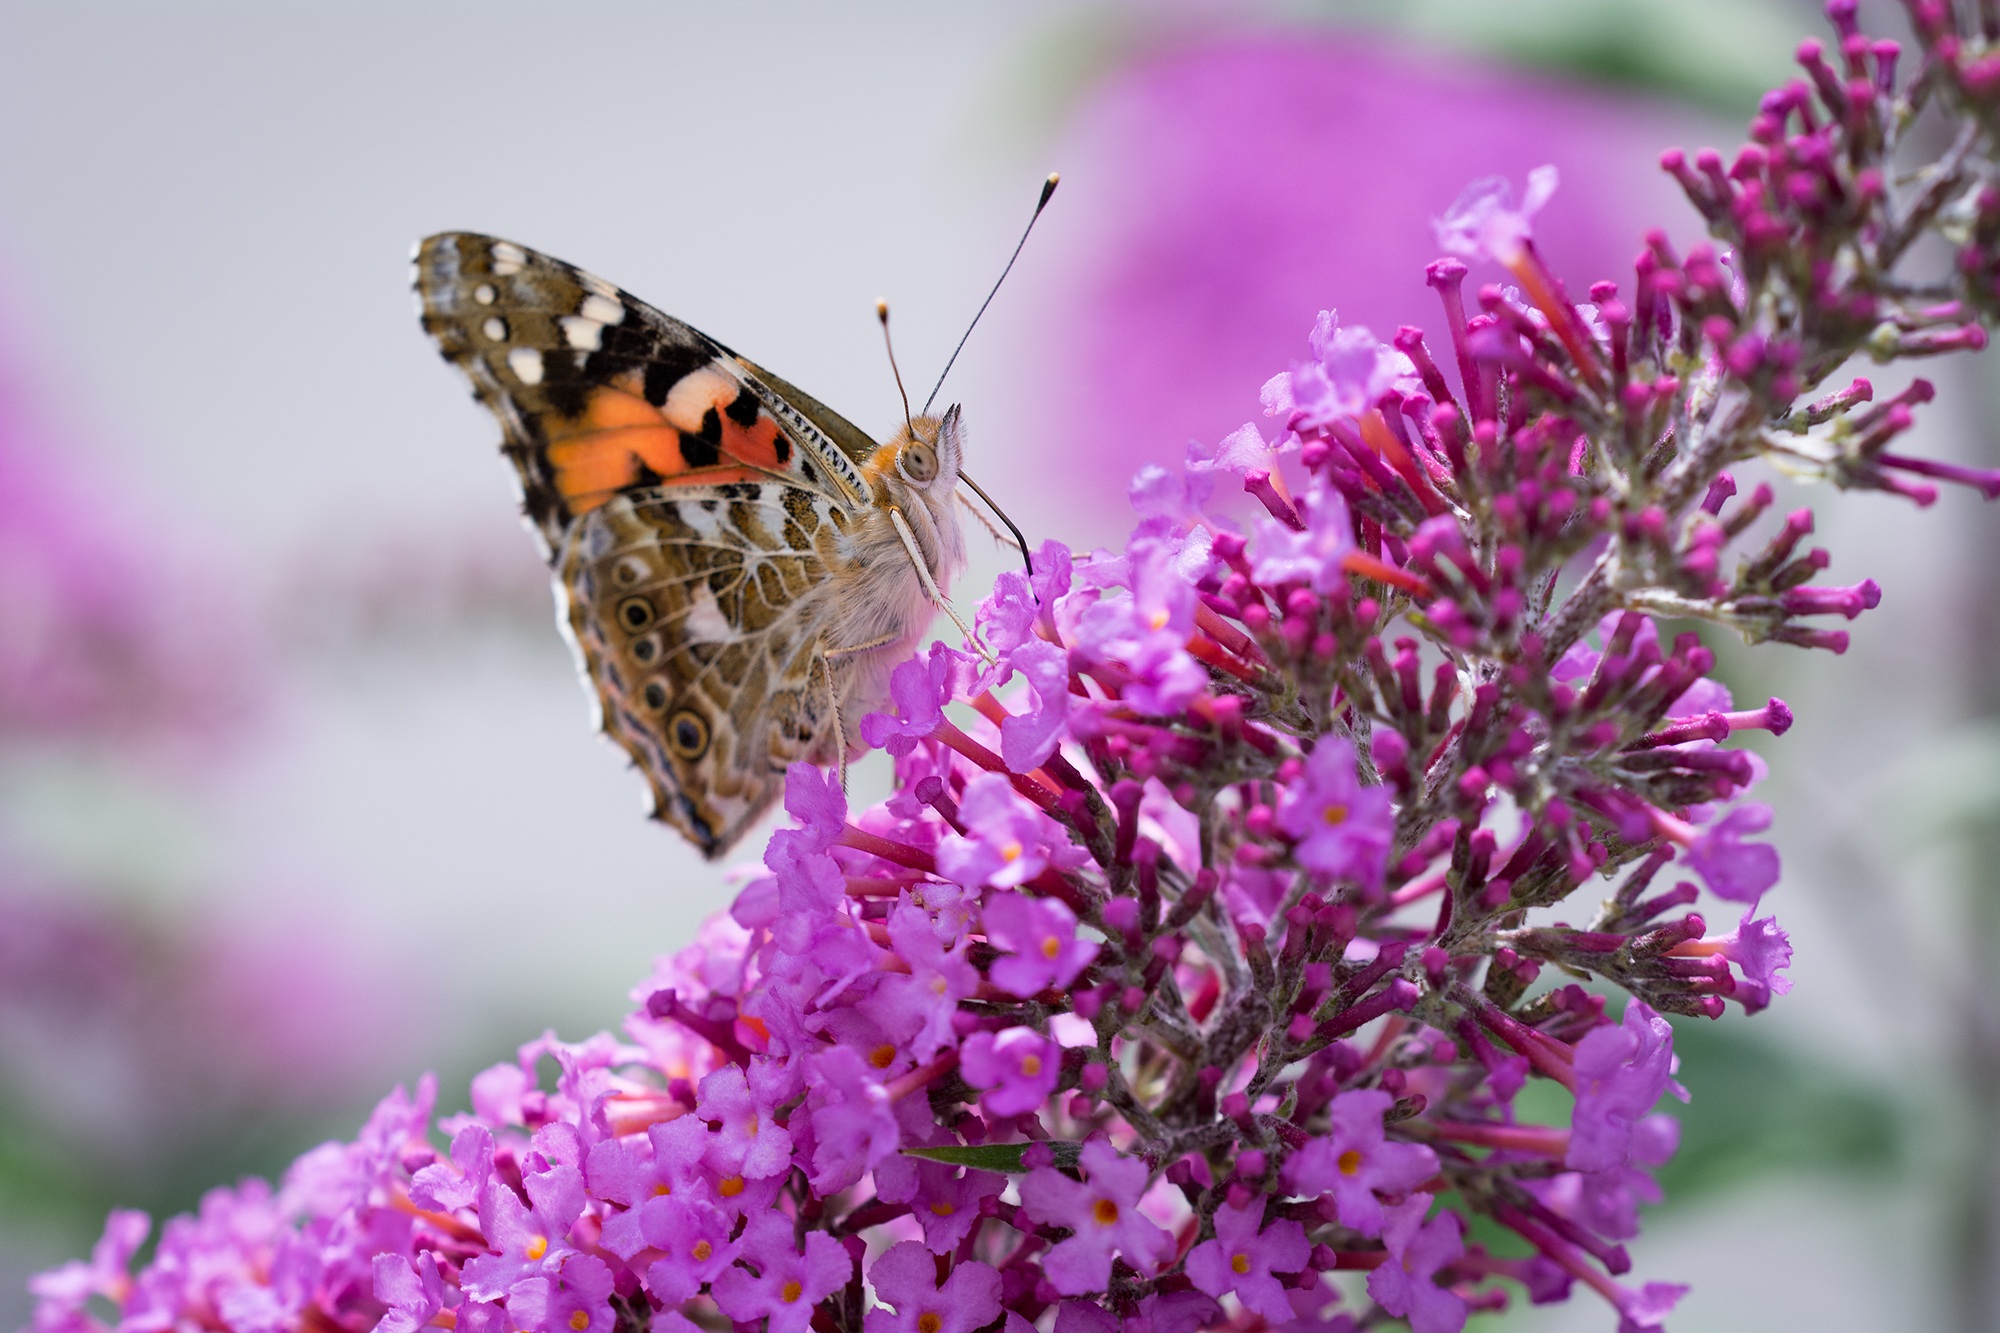
nature, blossom, wing, plant, flower, bloom, animal, summer, insect, butterfly, garden, pink, close, flora, lavender, fauna, invertebrate, wild life, negative space, lilac, wildlife photography, nectar, pink flower, flight insect, text freedom, macro photography, garden plant, in the garden, vanessa cardui, summer lilac, edelfalter, painted lady, pollinator, landed, moths and butterflies, english lavender